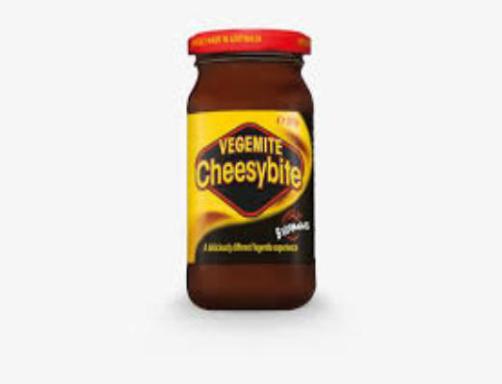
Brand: cheesybite
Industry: Food